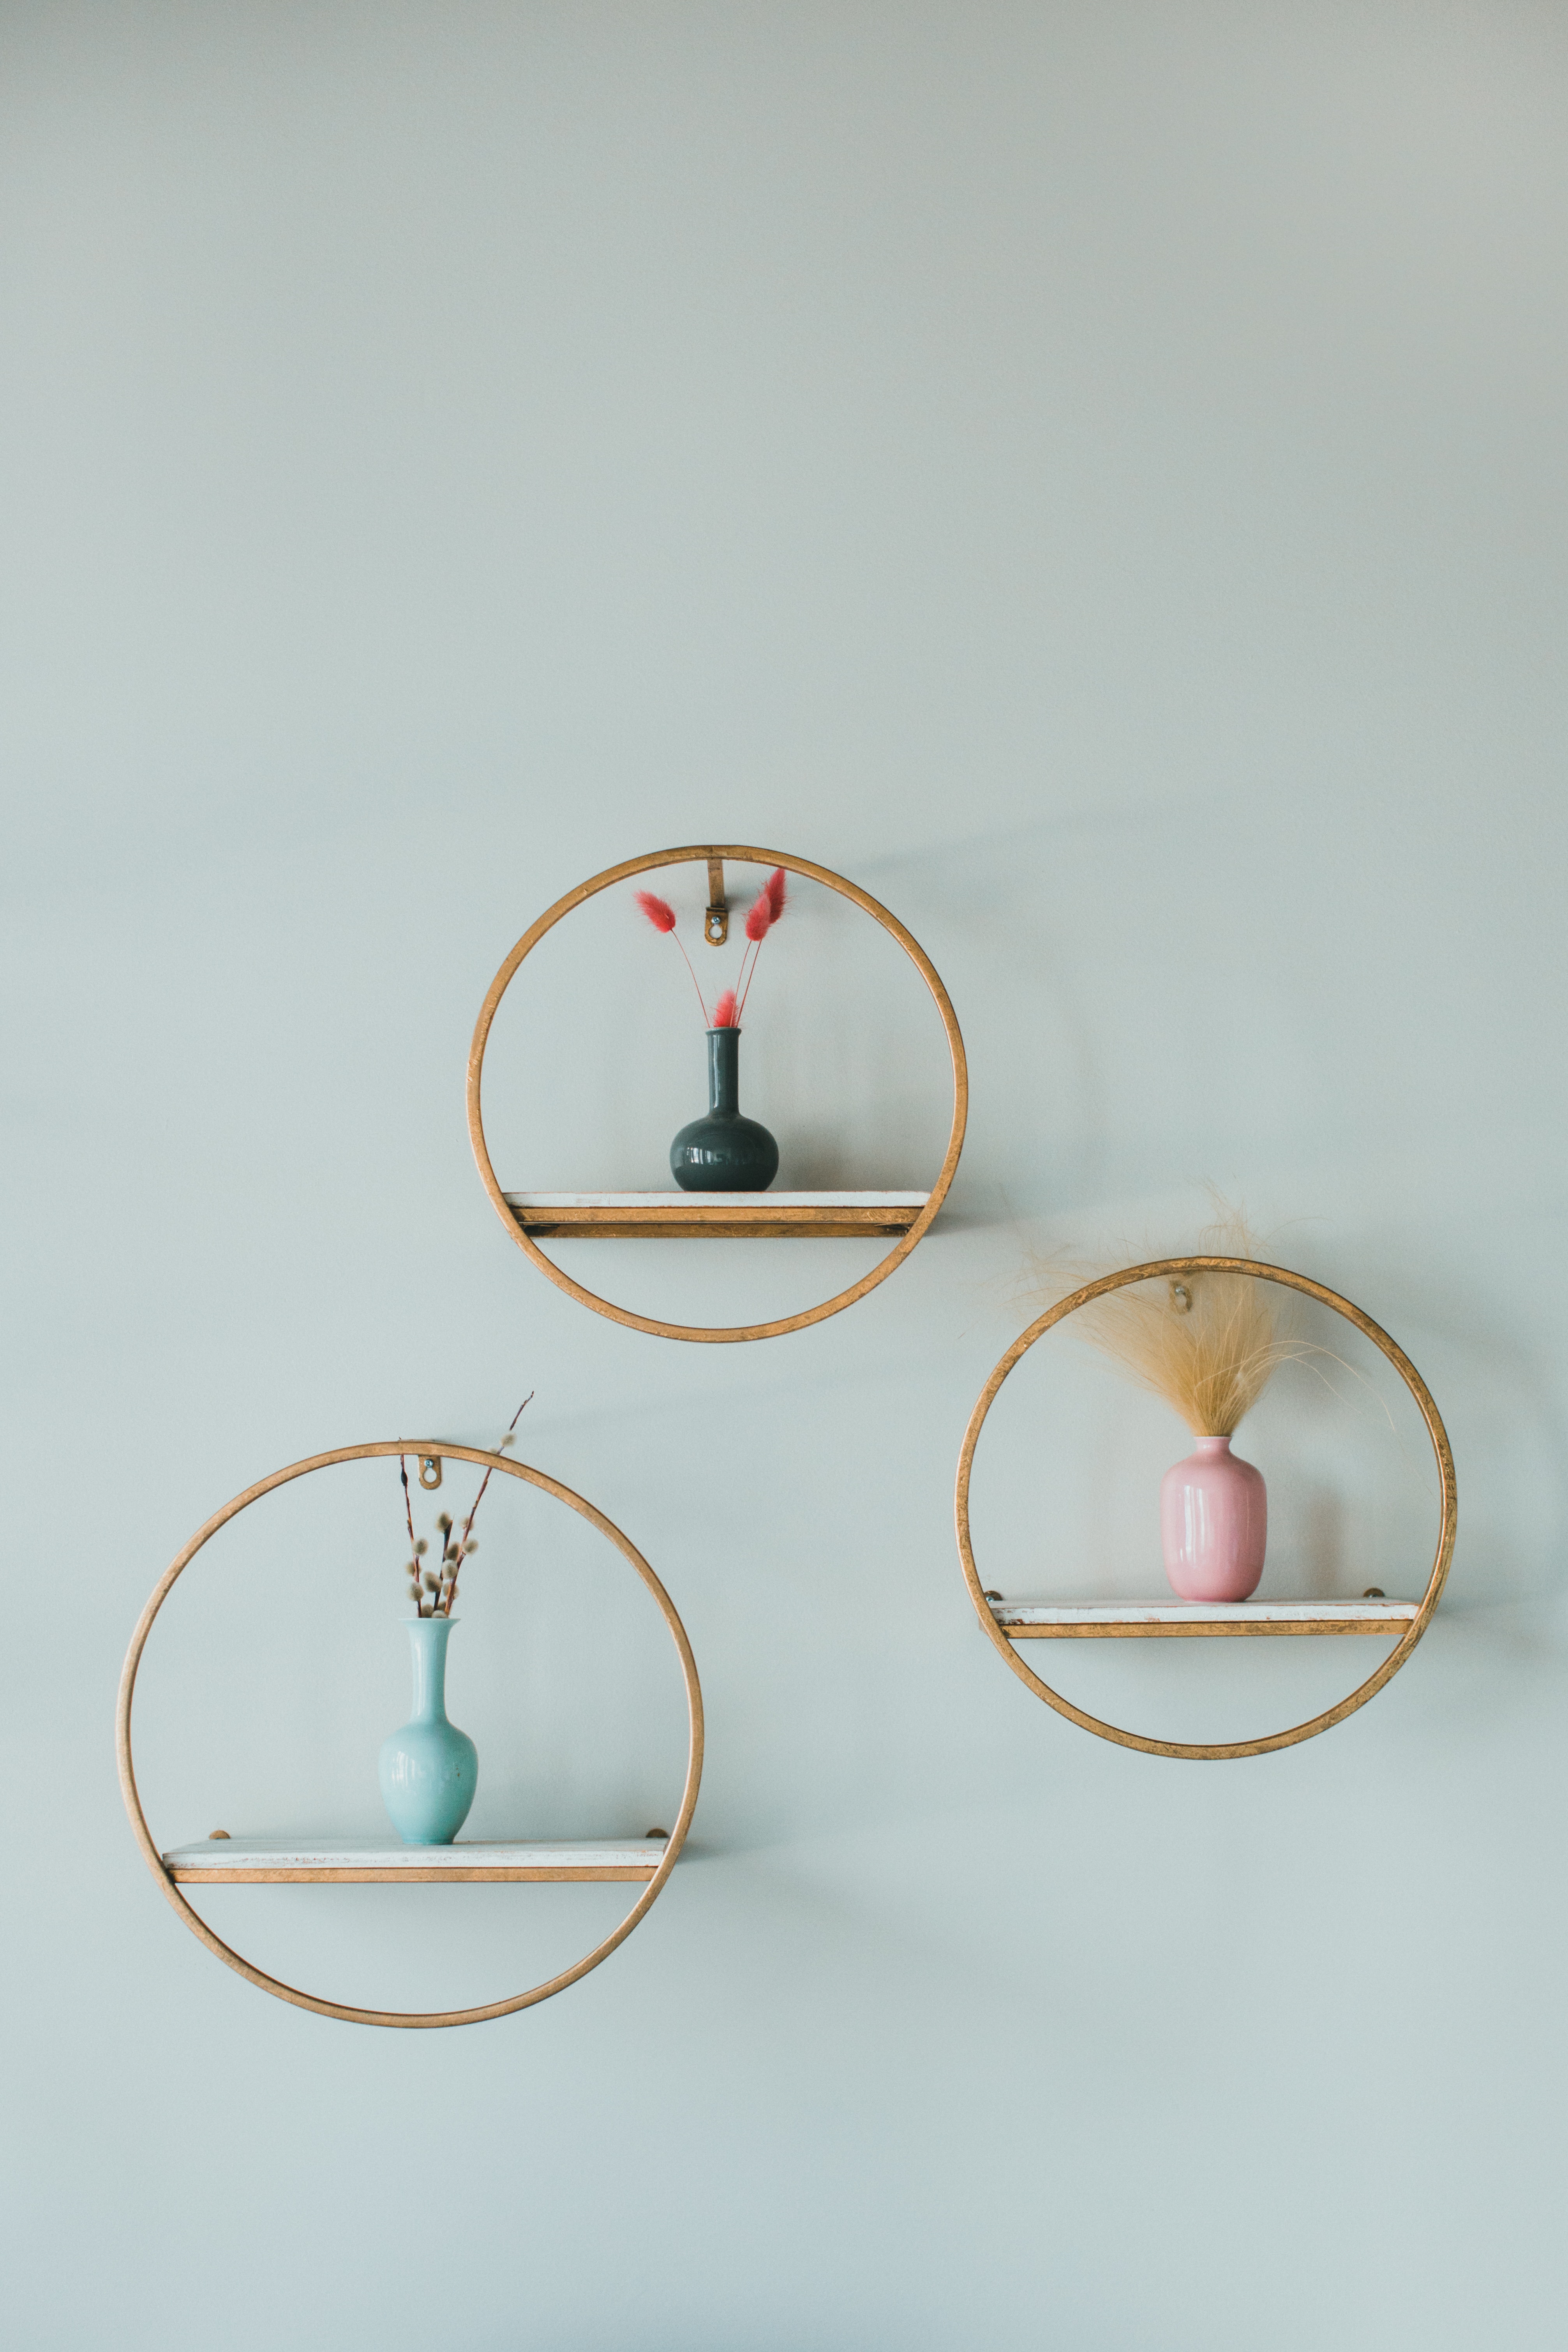
natural, rectangle, jewellery, font, circle, auto part, fashion accessory, event, metal, electric blue, wire, recreation, eyewear, automotive lighting, symmetry, symbol, rim, graphics, oval, pole, art, interior design, magenta, graphic design, cable